Autotransplantation

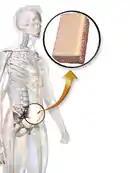
Illustration depicting bone autograft

In orthopaedic medicine, a bone graft can be sourced from a patient's own bone in order to fill space and produce an osteogenic response in a bone defect. However, due to the donor-site morbidity associated with autograft, other methods such as bone allograft and bone morphogenetic proteins and synthetic graft materials are often used as alternatives. Autografts have long been considered the "Gold Standard" in oral surgery and implant dentistry because it offered the best regeneration results. Lately, the introduction of morphogen-enhanced bone graft substitutes have shown similar success rates and quality of regeneration; however, their price is still very high.